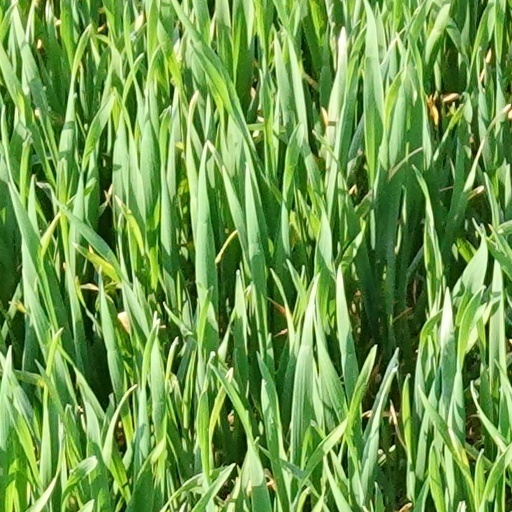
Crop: wheat